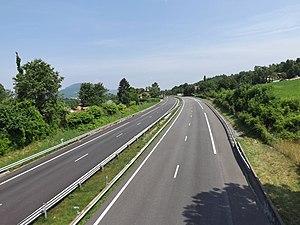
L'autoroute A41, ici vue depuis le pont entre Aix-les-Bains et Mouxy en Savoie.
Mouxy est une commune française située dans le département de la Savoie, en région Auvergne-Rhône-Alpes.